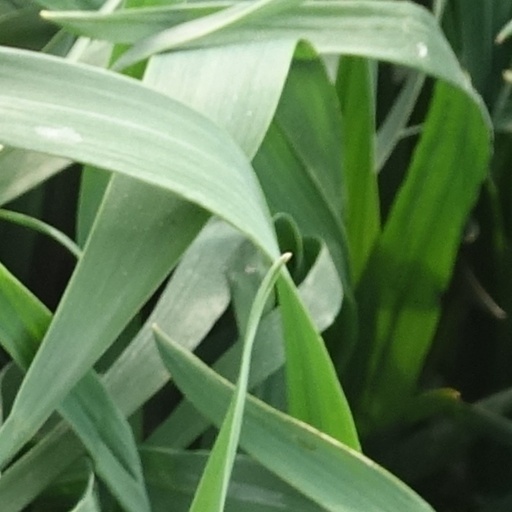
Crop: wheat